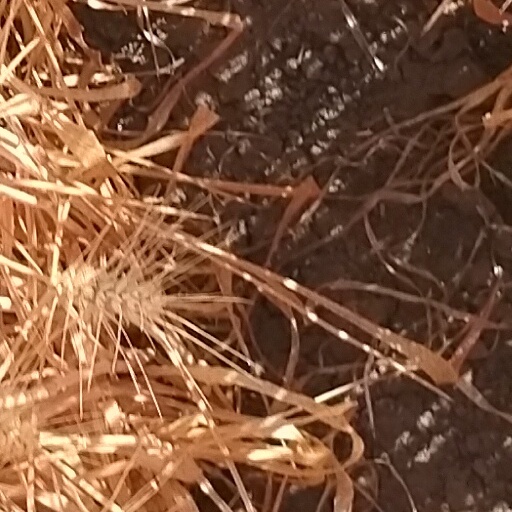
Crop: wheat